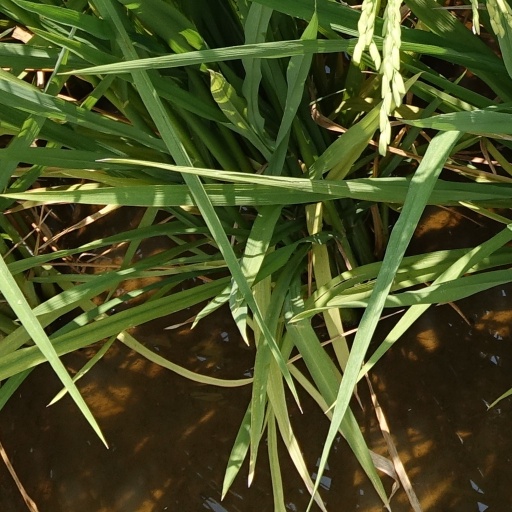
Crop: rice